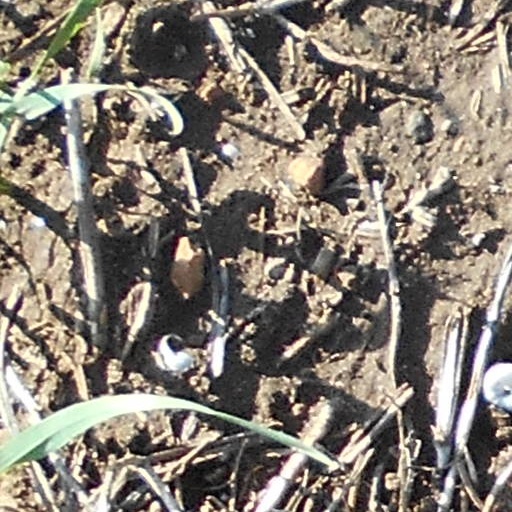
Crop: wheat